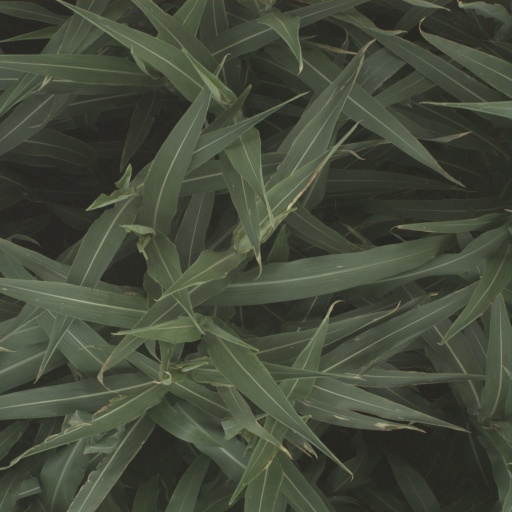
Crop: sorghum